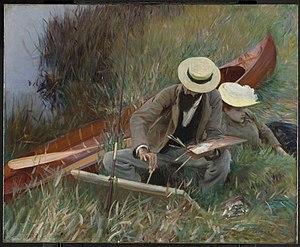
John Singer Sargent, né le 12 janvier 1856 à Florence, et mort le 14 avril 1925 à Londres, est un peintre américain qui vécut essentiellement en Europe.
Cet article établit une liste de tableaux de John Singer Sargent, peintre américain né le 12 janvier 1856 à Florence et mort le 14 avril 1925 à Londres. Au long de sa carrière, Sargent a vécu essentiellement en Europe, où il a réalisé environ 900 peintures à l'huile et plus de 2 000 aquarelles, ainsi que de nombreux dessins au crayon et au fusain. La plupart de ses huiles sur toile sont des portraits.